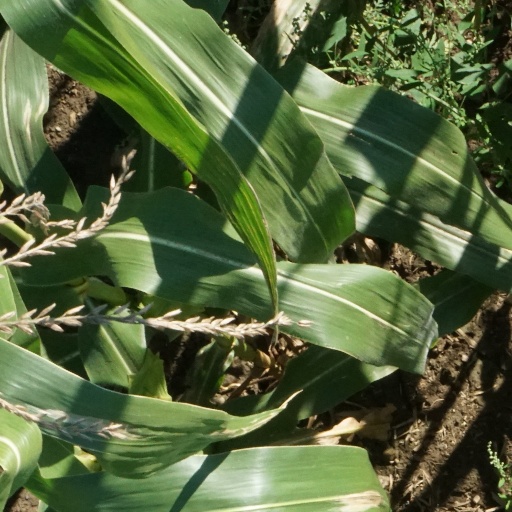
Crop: maize; corn